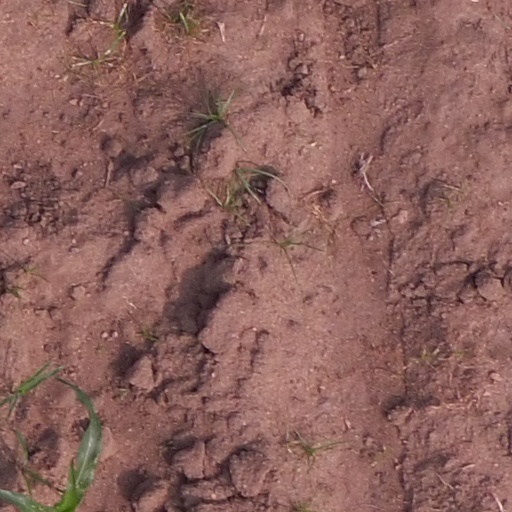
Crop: maize; corn